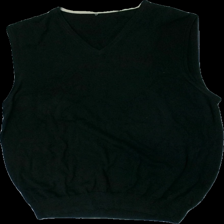
View: front
Type: Vest
Category: Unisex
Brand: Missing
Colors: Black
Material: 100% cotton
Cut: Regular
Size: M
Season: All
Price range: 50-100
Recommended usage: Recycle